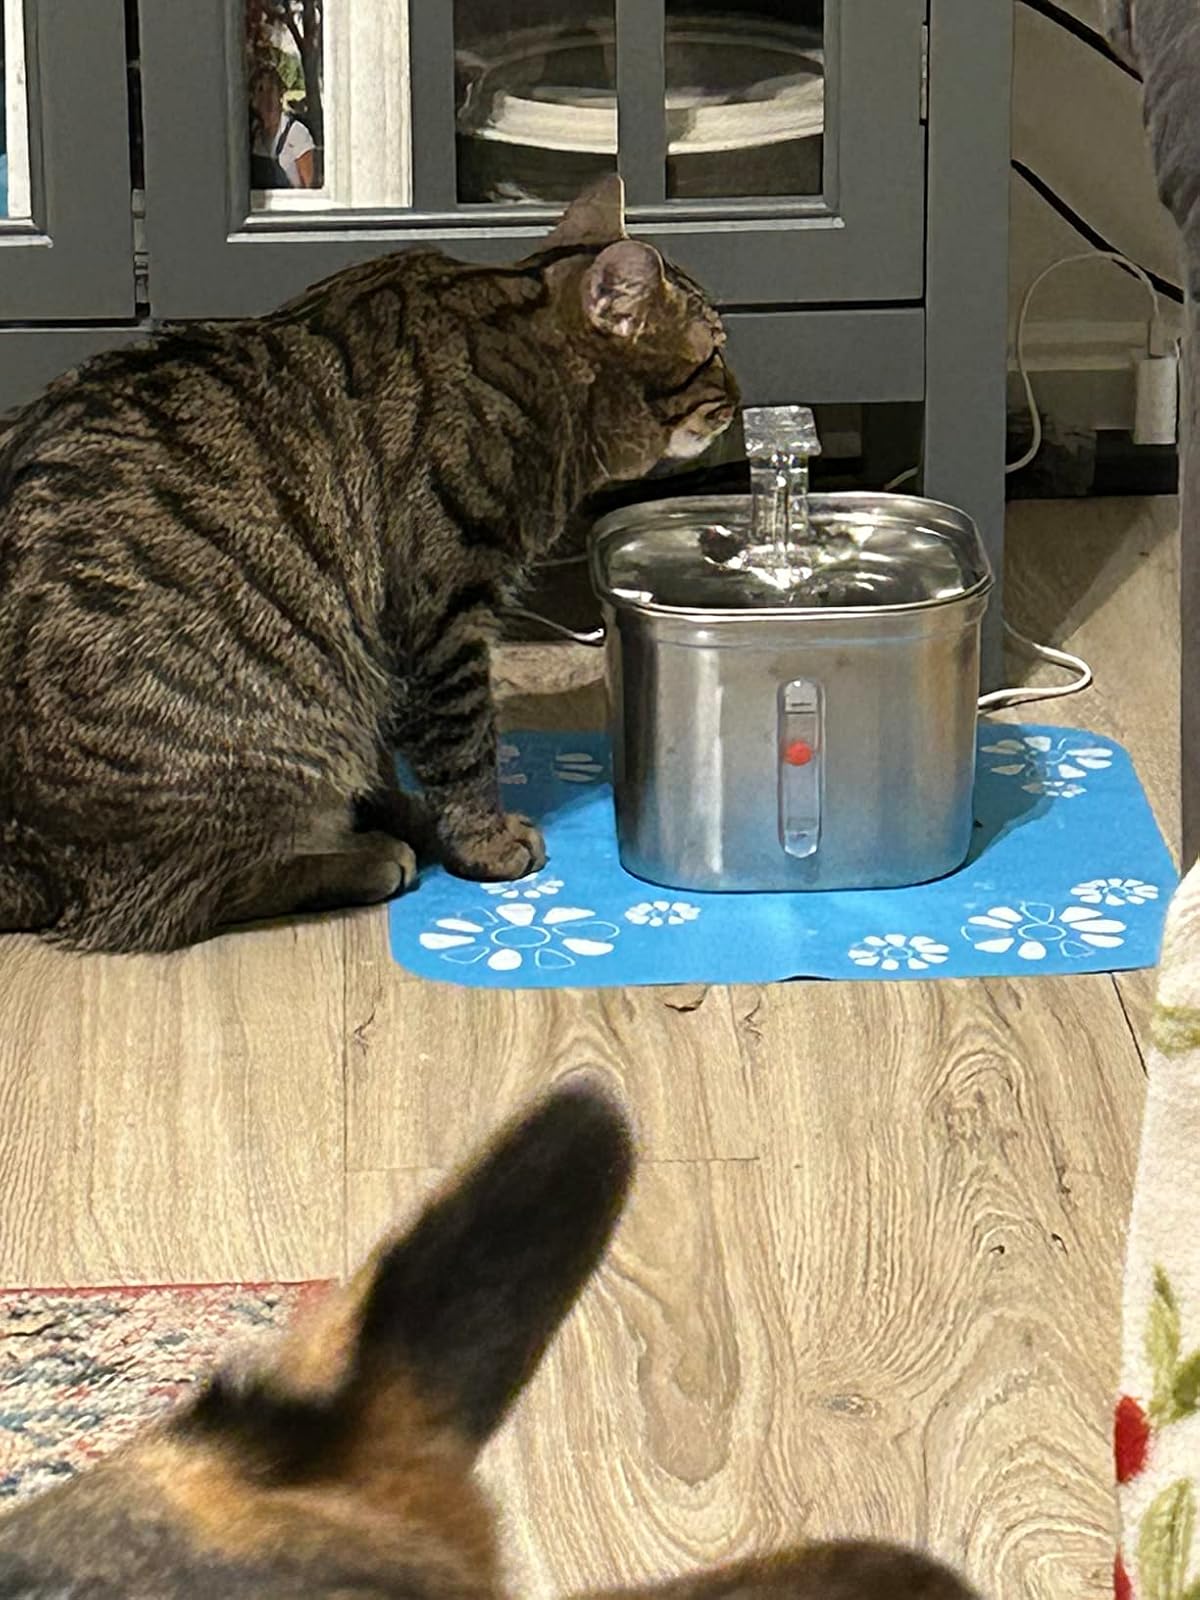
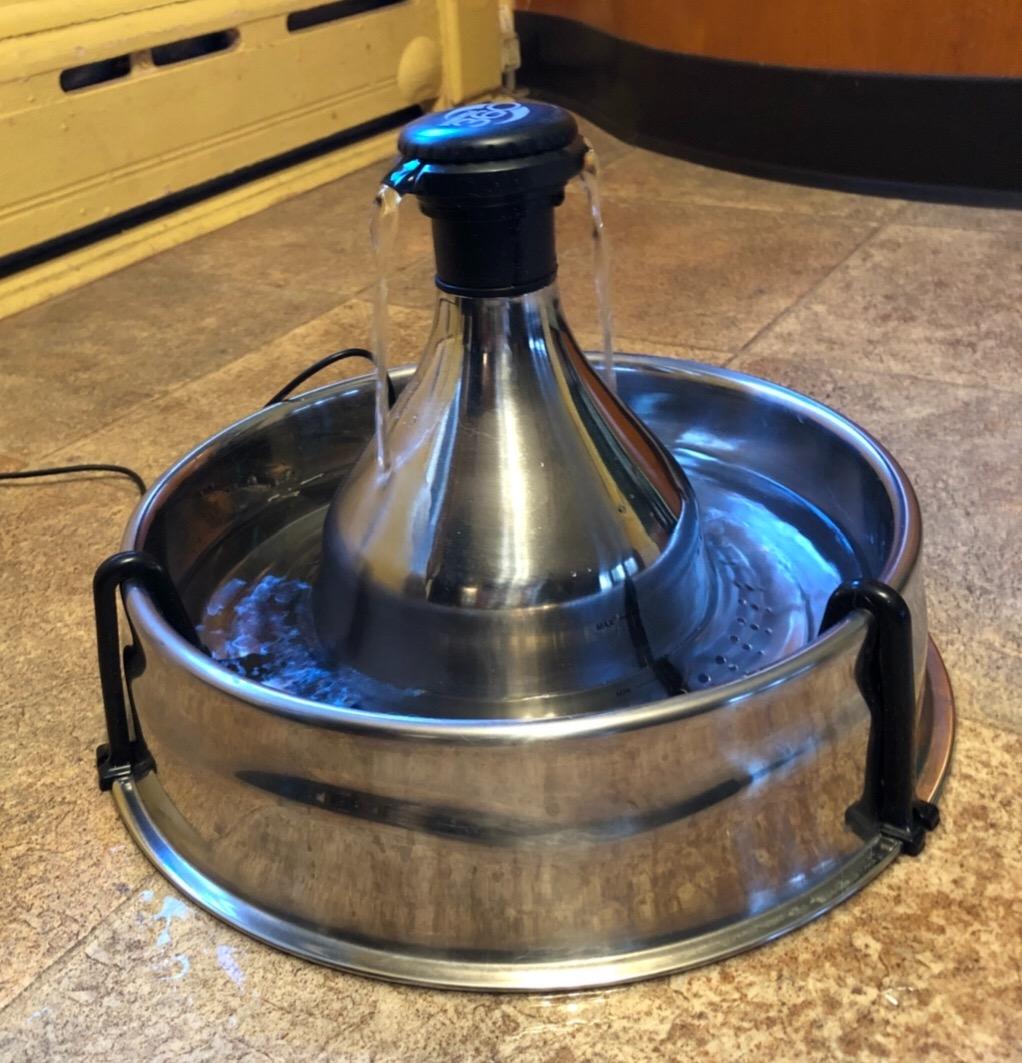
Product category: items_bowl
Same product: no